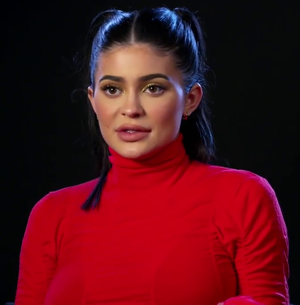
Life of Kylie est une émission de téléréalité américaine en huit épisodes de 21 minutes diffusée du 6 août au 17 septembre 2017 sur la chaîne spécialisée E!.
Kylie Kristen Jenner, née le 10 août 1997 à Los Angeles, est une personnalité de la téléréalité américaine et influenceuse sur Instagram. Depuis 2007, elle tourne dans l'émission L'Incroyable Famille Kardashian, qui filme son quotidien et celui de sa famille.